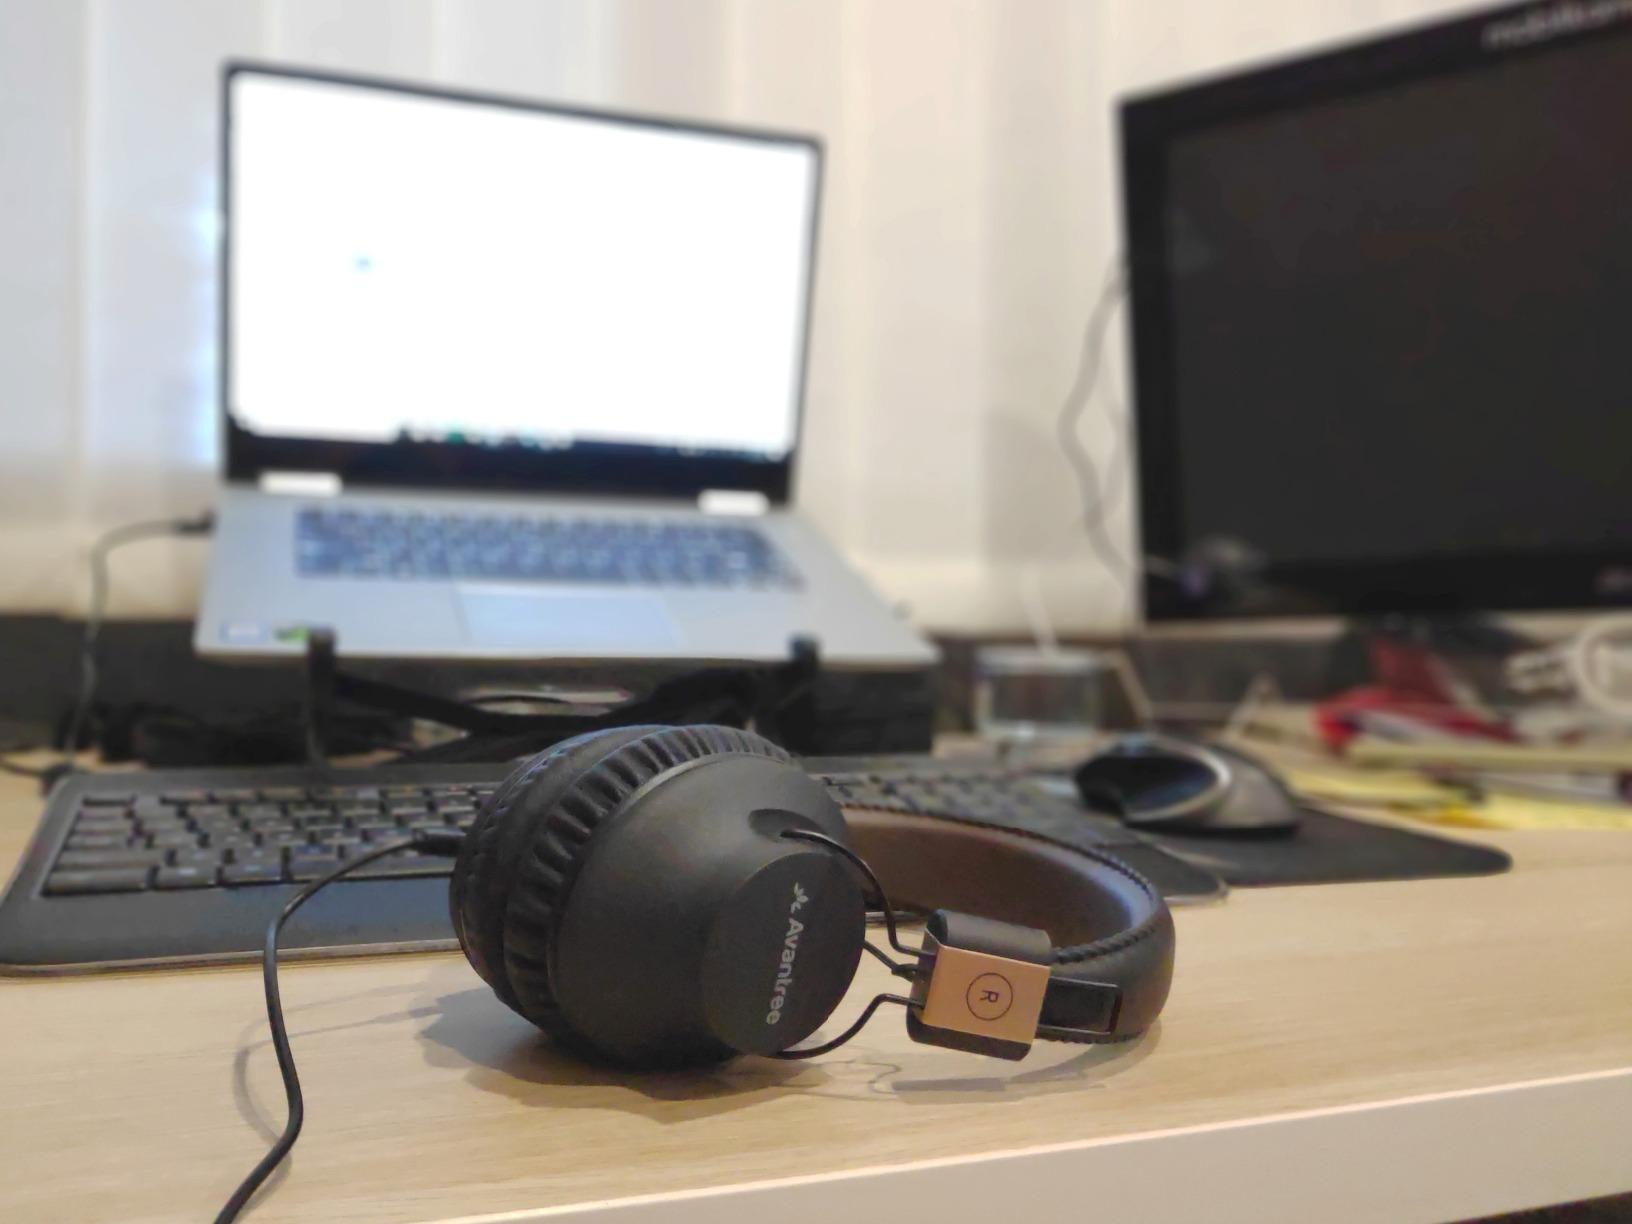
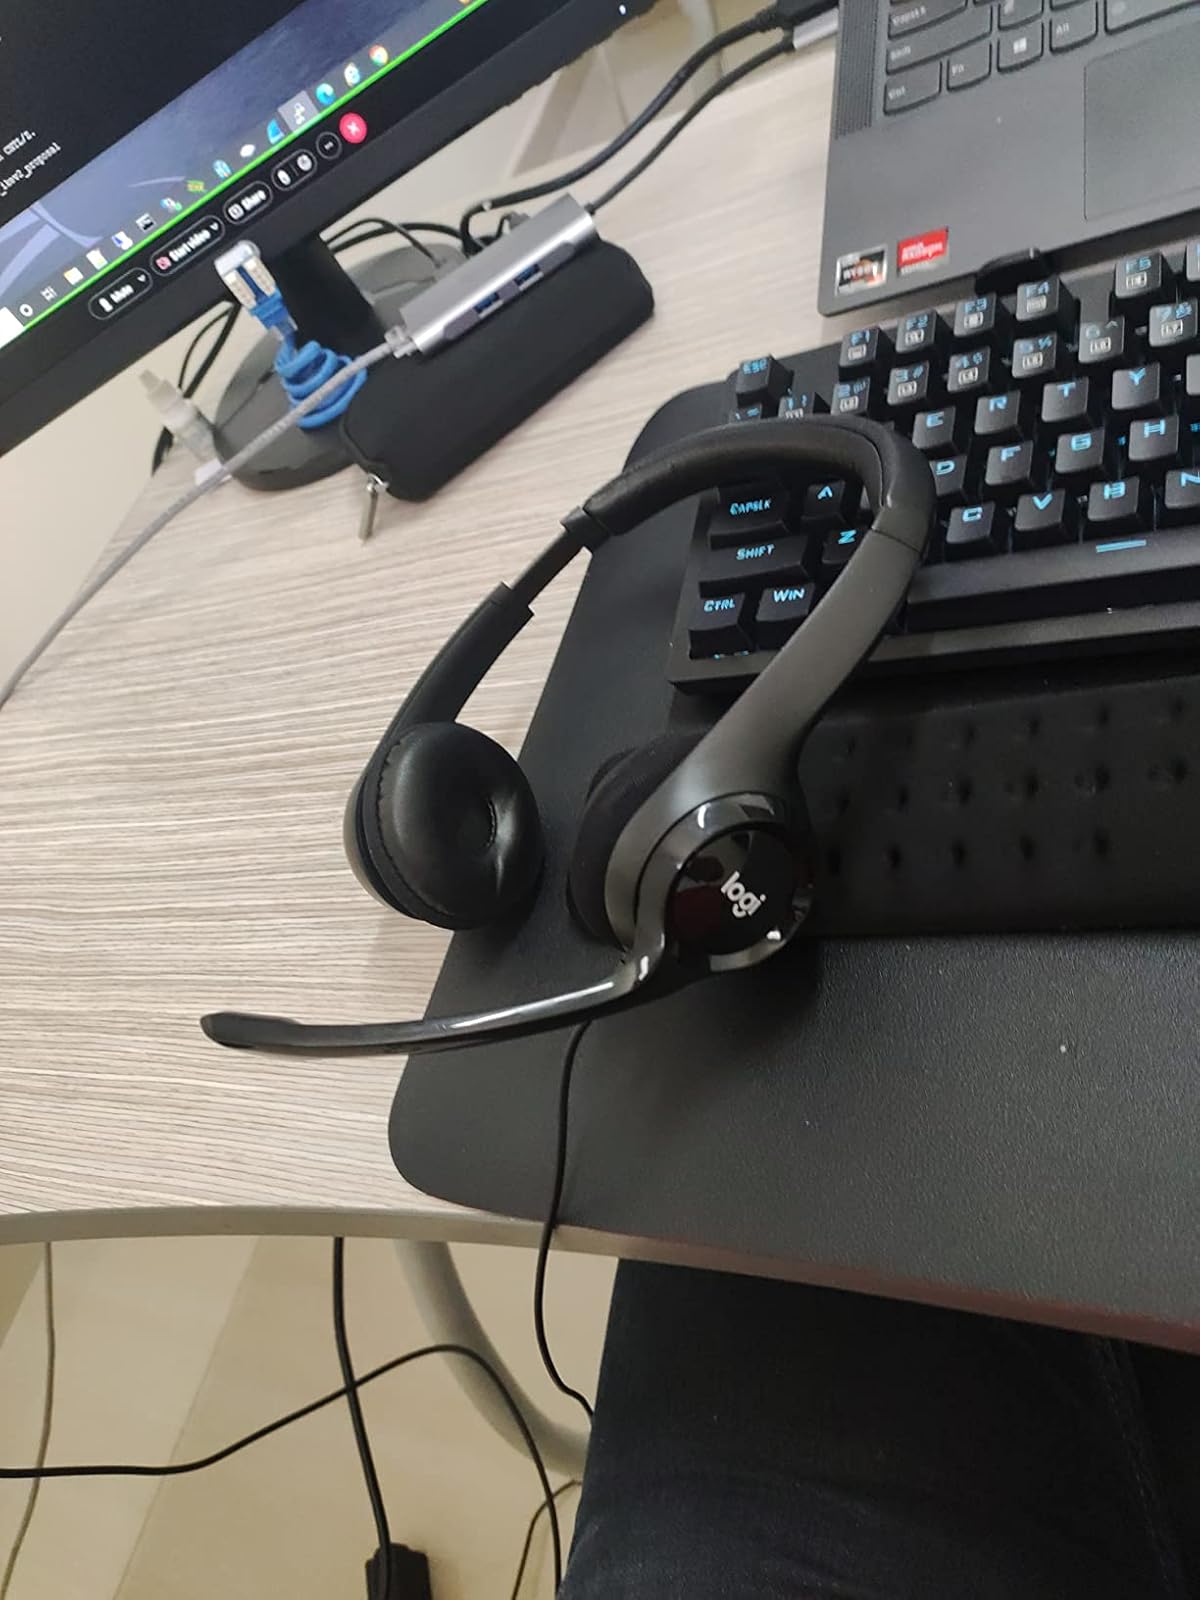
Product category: headphones
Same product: no